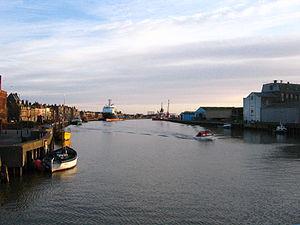
Great Yarmouth, souvent appelée simplement Yarmouth, est une ville côtière du comté de Norfolk en Angleterre, laquelle se trouve à l'embouchure de la Rivière Yare, à environ 30 kilomètres à l'est de Norwich et à 18 kilomètres au nord de Lowestoft. C'est un port de plaisance depuis 1760 et un passage entre les voies navigables de Norfolk Broads et la mer. Pendant plusieurs siècles, Yarmouth dépendit de la pêche au hareng. Elle assure maintenant la maintenance de l'exploitation du pétrole en mer. Elle est aussi une station balnéaire, la plus importante dans le Norfolk.